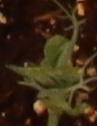
Label: Field Pea